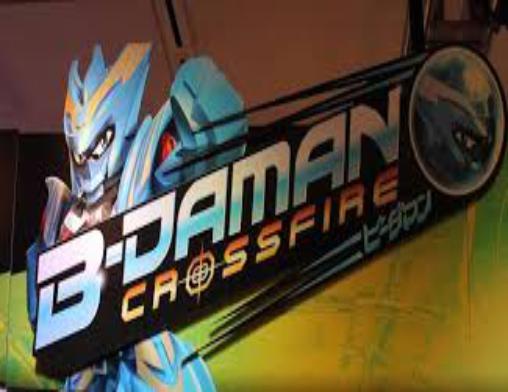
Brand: B-Daman
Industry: Leisure